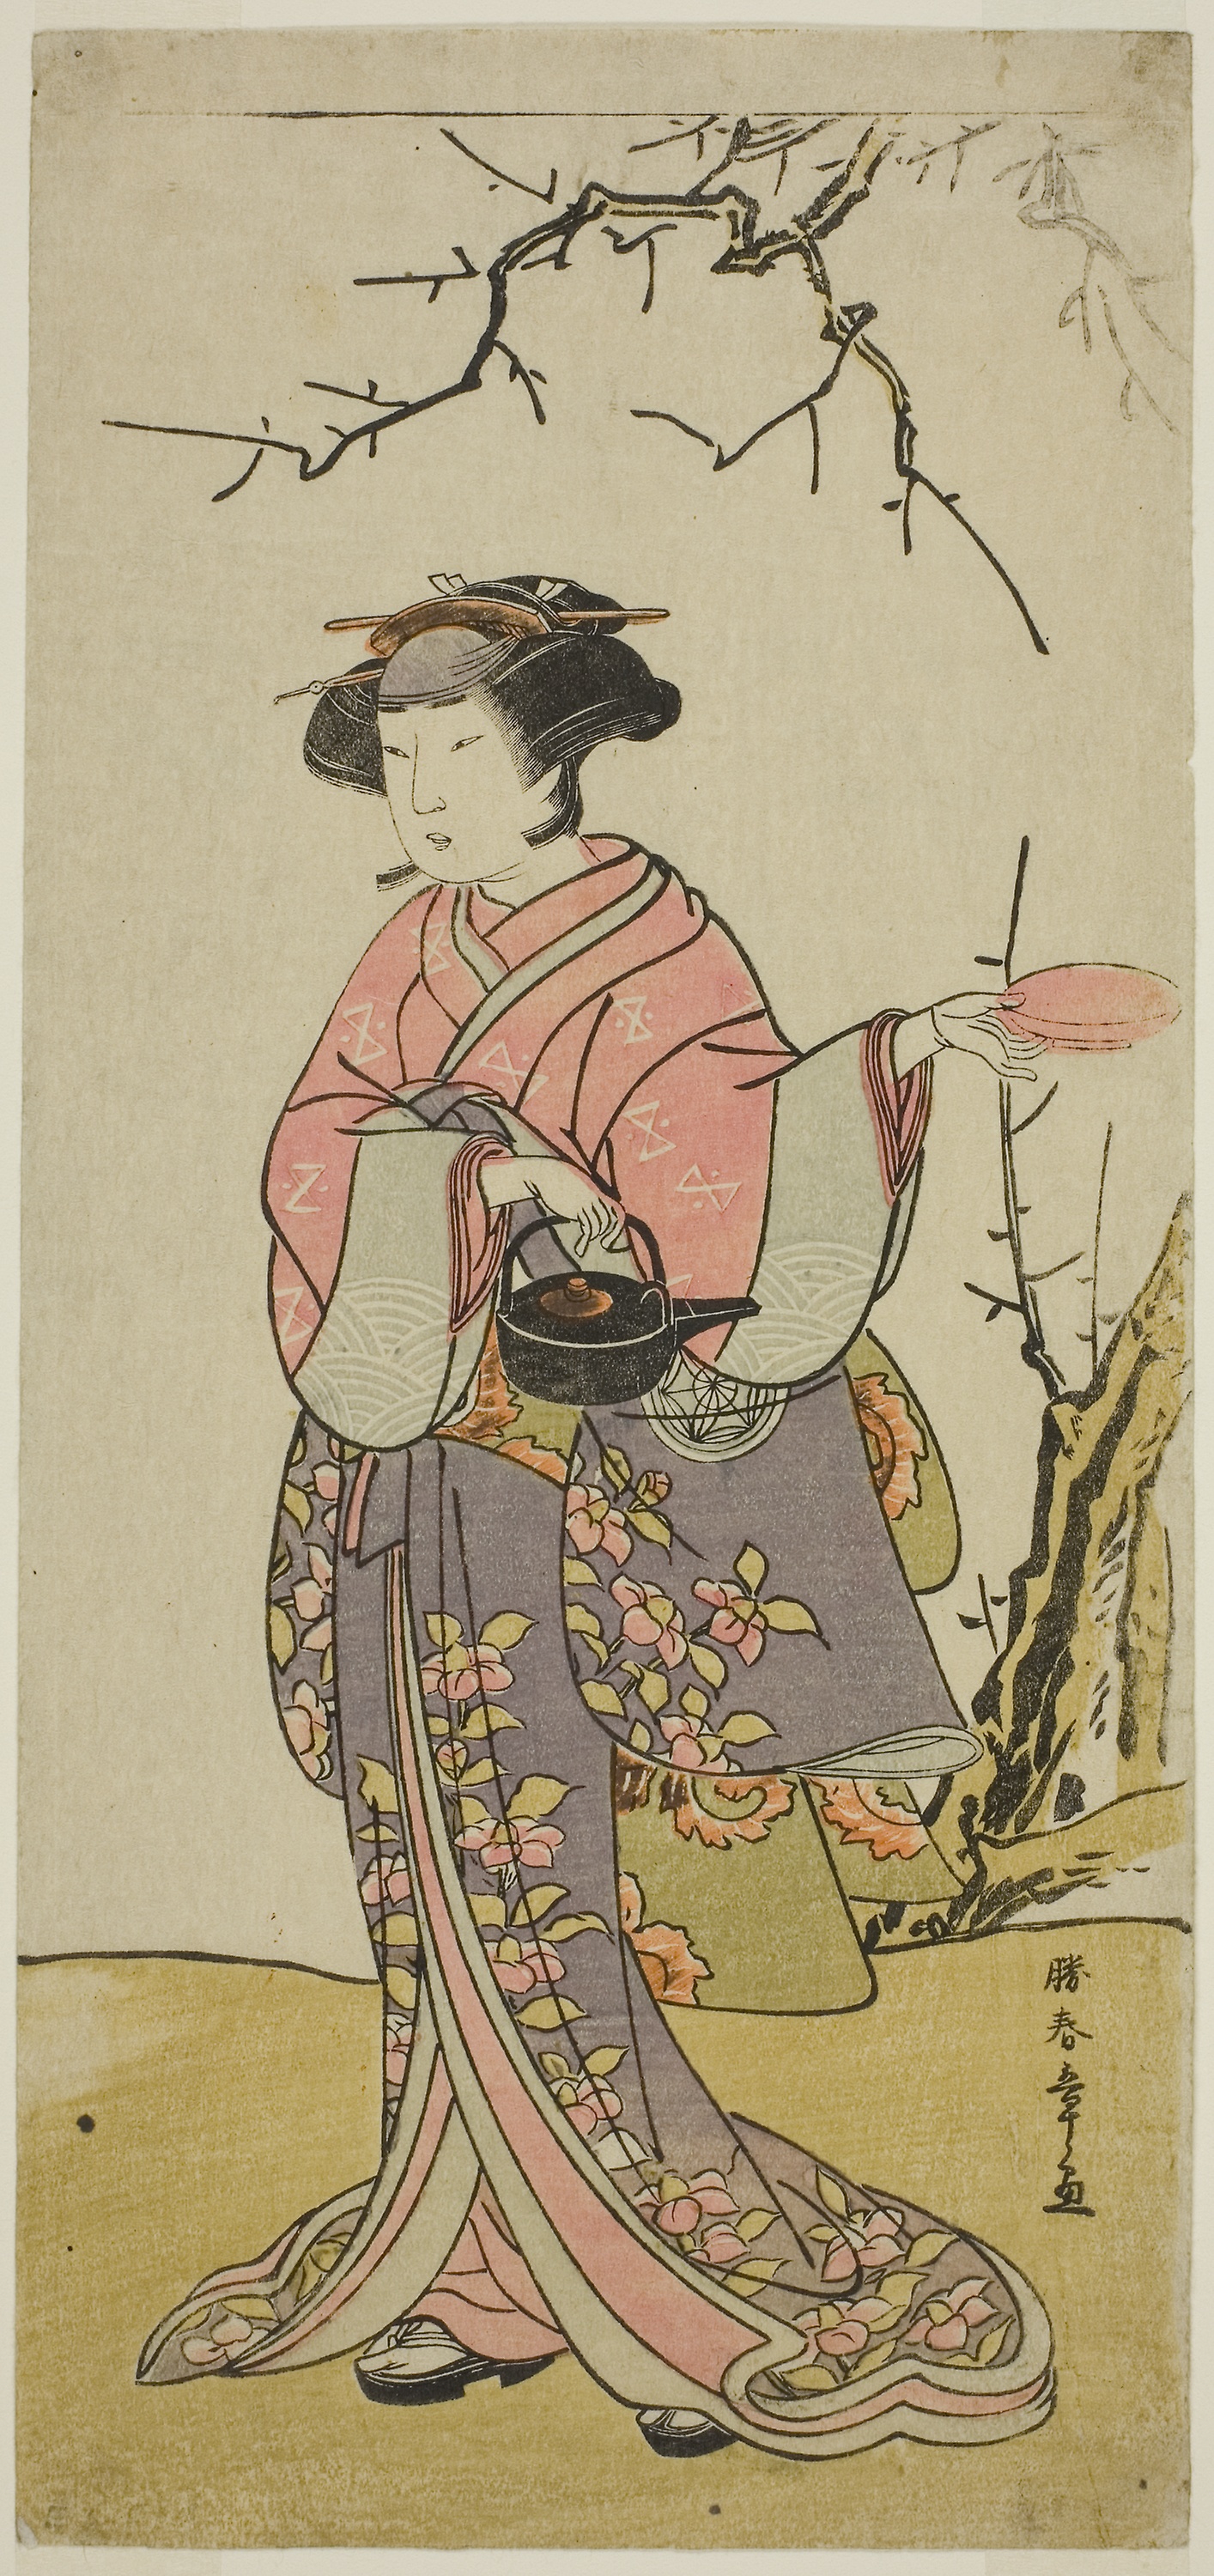
art, illustration, costume design